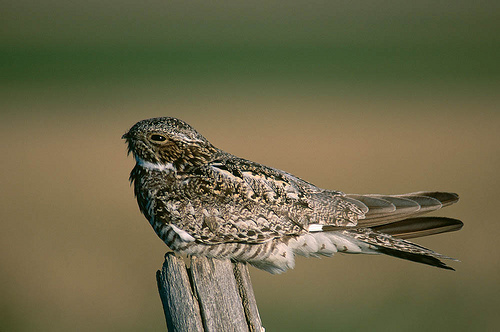
a small bird with brown and white feathers.
this unusual bird has a tiny, tiny beak and would blend well in a setting of stones and rocks.
small brown and white bird, pattern is all over and varies, white half neckring at nape, black eyes, brown tiny rounded bil.
a bird with a tiny hooked biill and mottled brown and white plumage.
this brown little bird has a small bill with longer rectrices.
this bird is brown with white and has a very short beak.
this brown and white bird with a tiny beak has a pattern that would allow it to blend in with tree bark or dried leaves.
this bird is primarily brown in color but has grey white and yellow spots throughout its body.
a medium sized bird with a multicolored body, and a small billa black and white spotted bird with a small head, small wings, short black pointy beak, and a long tail.
Species: Nighthawk